Everybody (Madonna song)

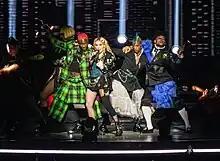
Madonna and her dancers performing "Everybody" on the Celebration Tour (2023–2024)

In the Girlie Show, "Everybody" closed the concert in a mashup with Sly and the Family Stone's "Everybody Is a Star" (1969). Madonna and her dancers, dressed in denim and white, invited the audience to join in, creating what "The Vindicator"s Gary Graff described as a display of “joy and innocence” reminiscent of her early years. A performance filmed at the Sydney Cricket Ground was released on "" (1994). The song reappeared in the 2000s, including a 2005 performance at London's Koko Club —praised by "The Daily Telegraph"s David Cheal for Madonna's energy— and a 2006 set at Coachella, where she wore a feather boa. Elements of "Everybody" were incorporated into the Sticky & Sweet Tour's (2009) performance of "Holiday".